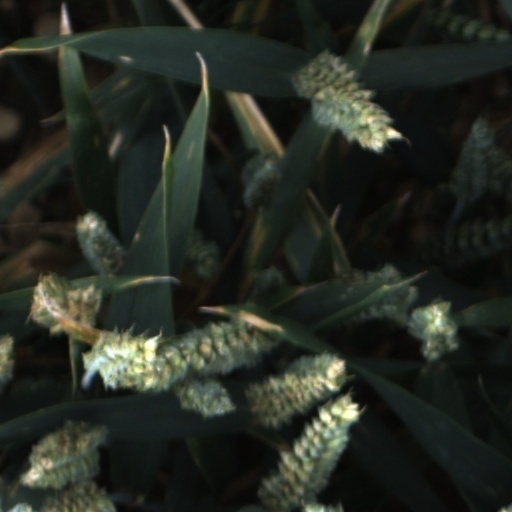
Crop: wheat